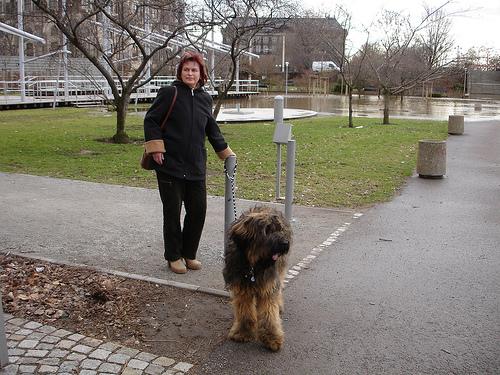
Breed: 230-n000041-briard